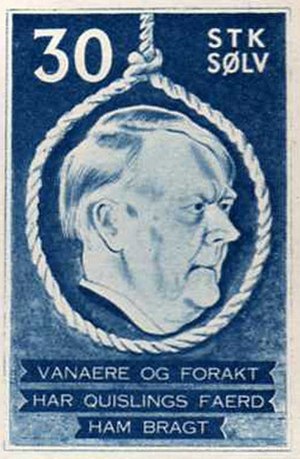
Quisling
Satirisk brevmærke fra krigen med Arne Taraldsens karikatur af Quisling.
"Quisling har siden 2. verdenskrig været et synonym for en kollaboratør, en værnemager eller en landsforræder. The Times benyttede ""quisling"" i betydningen ""landsforræder"" første gang 19. april 1940.